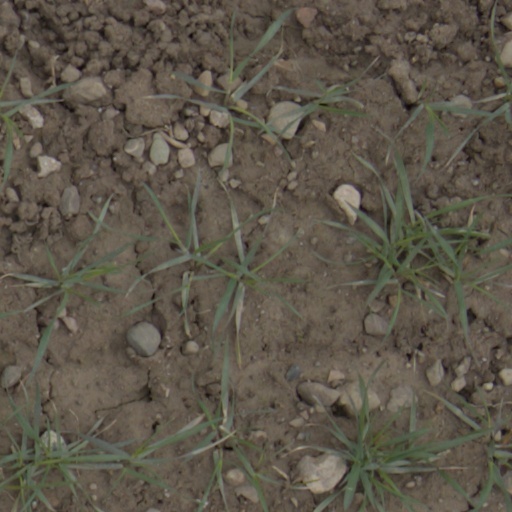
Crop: wheat